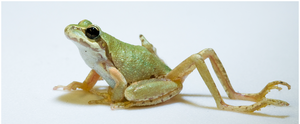
Ribeiroia est un genre de vers parasites de la classe des trématodes. La forme d'adulte vit dans les intestins de plus de 40 espèces d'oiseaux et de mammifères.